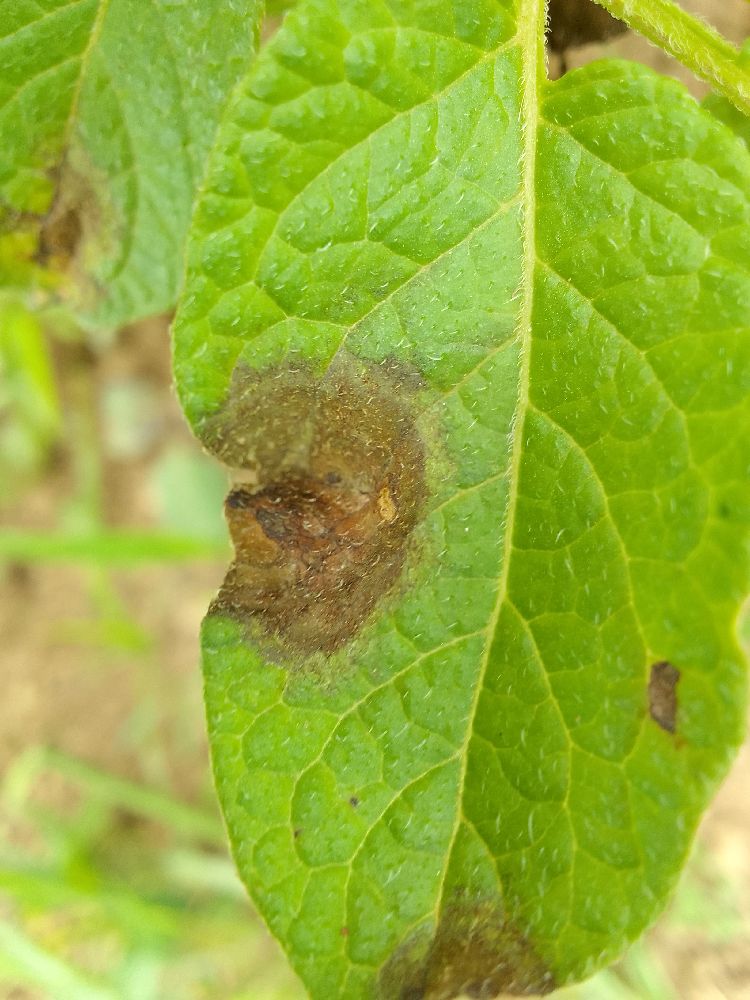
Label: Late blight